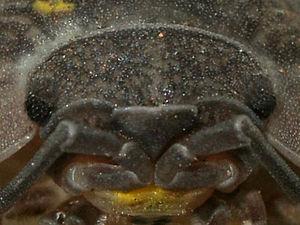
Armadillidium granulatum, un cloporte commun de méditerranée. Gros plan sur la tête. Les cloportes forment un sous-ordre des crustacés isopodes, les Oniscides. Les cloportes du genre Armadillidium sp. ont la possibilité de se rouler en boule, ce qui est à l'origine de leurs noms dans certaines langues, dont l'anglais (par ex. pill bug, litt. bêbête-pilule).